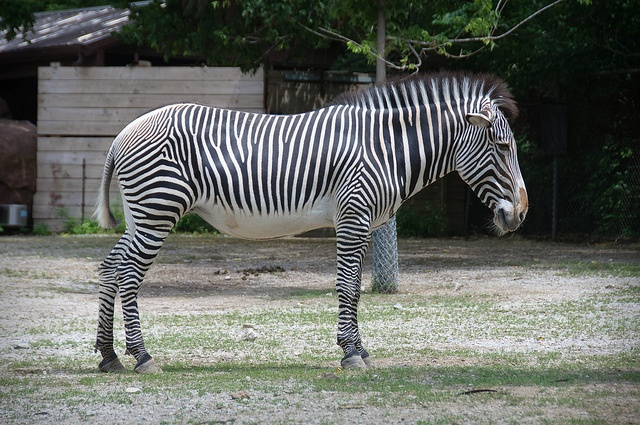
A zebra standing still in the grass near a tree.
The large zebra is standing still by itself.
Zebra standing in open grass area of park like enclosure.
A healthy zebra with a cropped tail standing in his enclosure at the zoo
A zebra is standing in short glass beside a building.